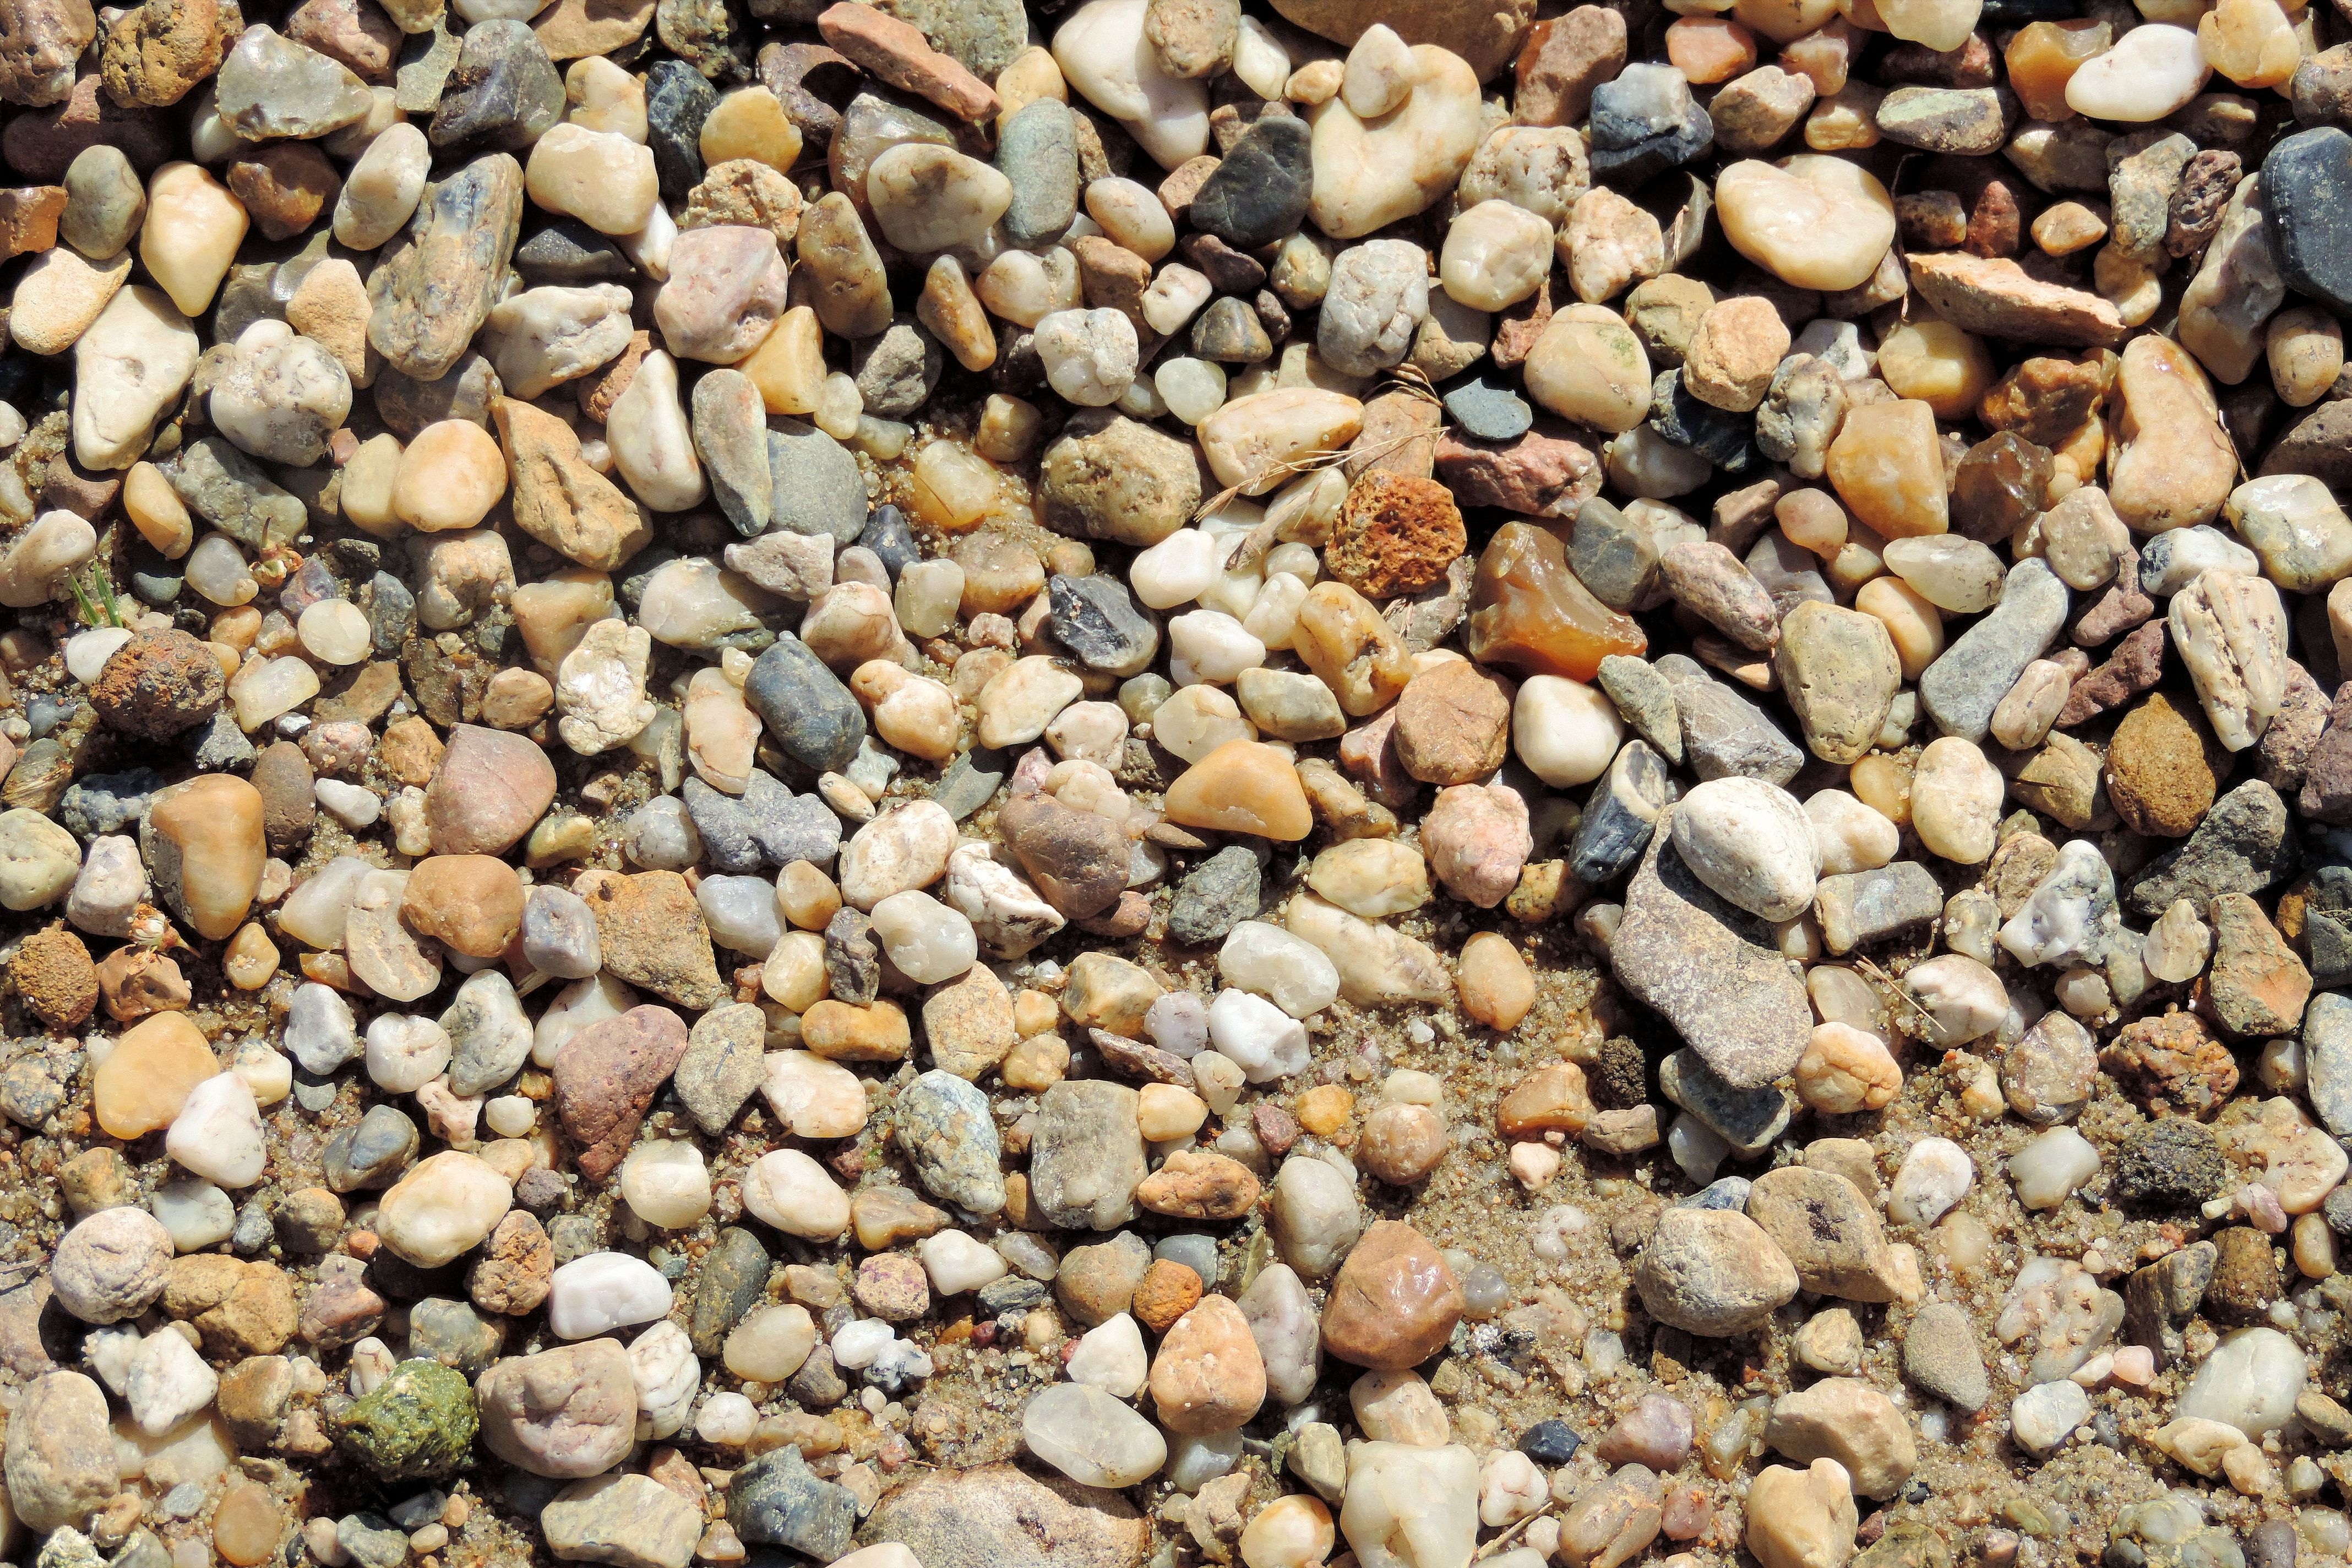
sand, rock, texture, pebble, soil, material, stones, bank, rubble, gravel, pebbles